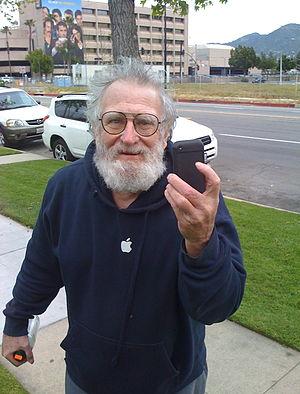
John Draper, connu également sous le nom Captain Crunch, est un phreaker américain. Son surnom provenait des boîtes de céréales Cap'n Crunch de la société Quaker Oats. Il est également un ami du phreaker aveugle Joe Engressia.